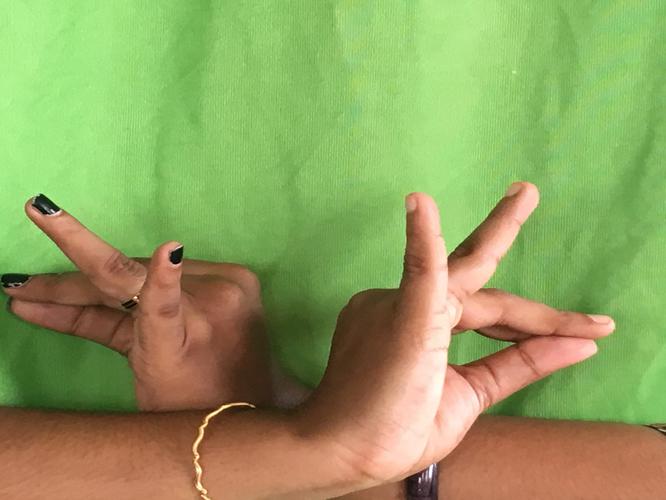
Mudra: Katakavardhana
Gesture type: double_hand